Miroslav Klose

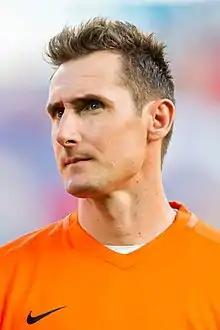
Klose in 2016

Miroslav Josef Klose (born Mirosław Marian Klose; 9 June 1978) is a German professional football manager and former player who currently serves as head coach of 1. FC Nürnberg. A striker, Klose is the all-time top scorer for Germany and holds the record for the most goals scored in the FIFA World Cup with 16 goals scored over 4 editions of the tournament between 2002 and 2014. Klose is best known for his performances with the German national team.